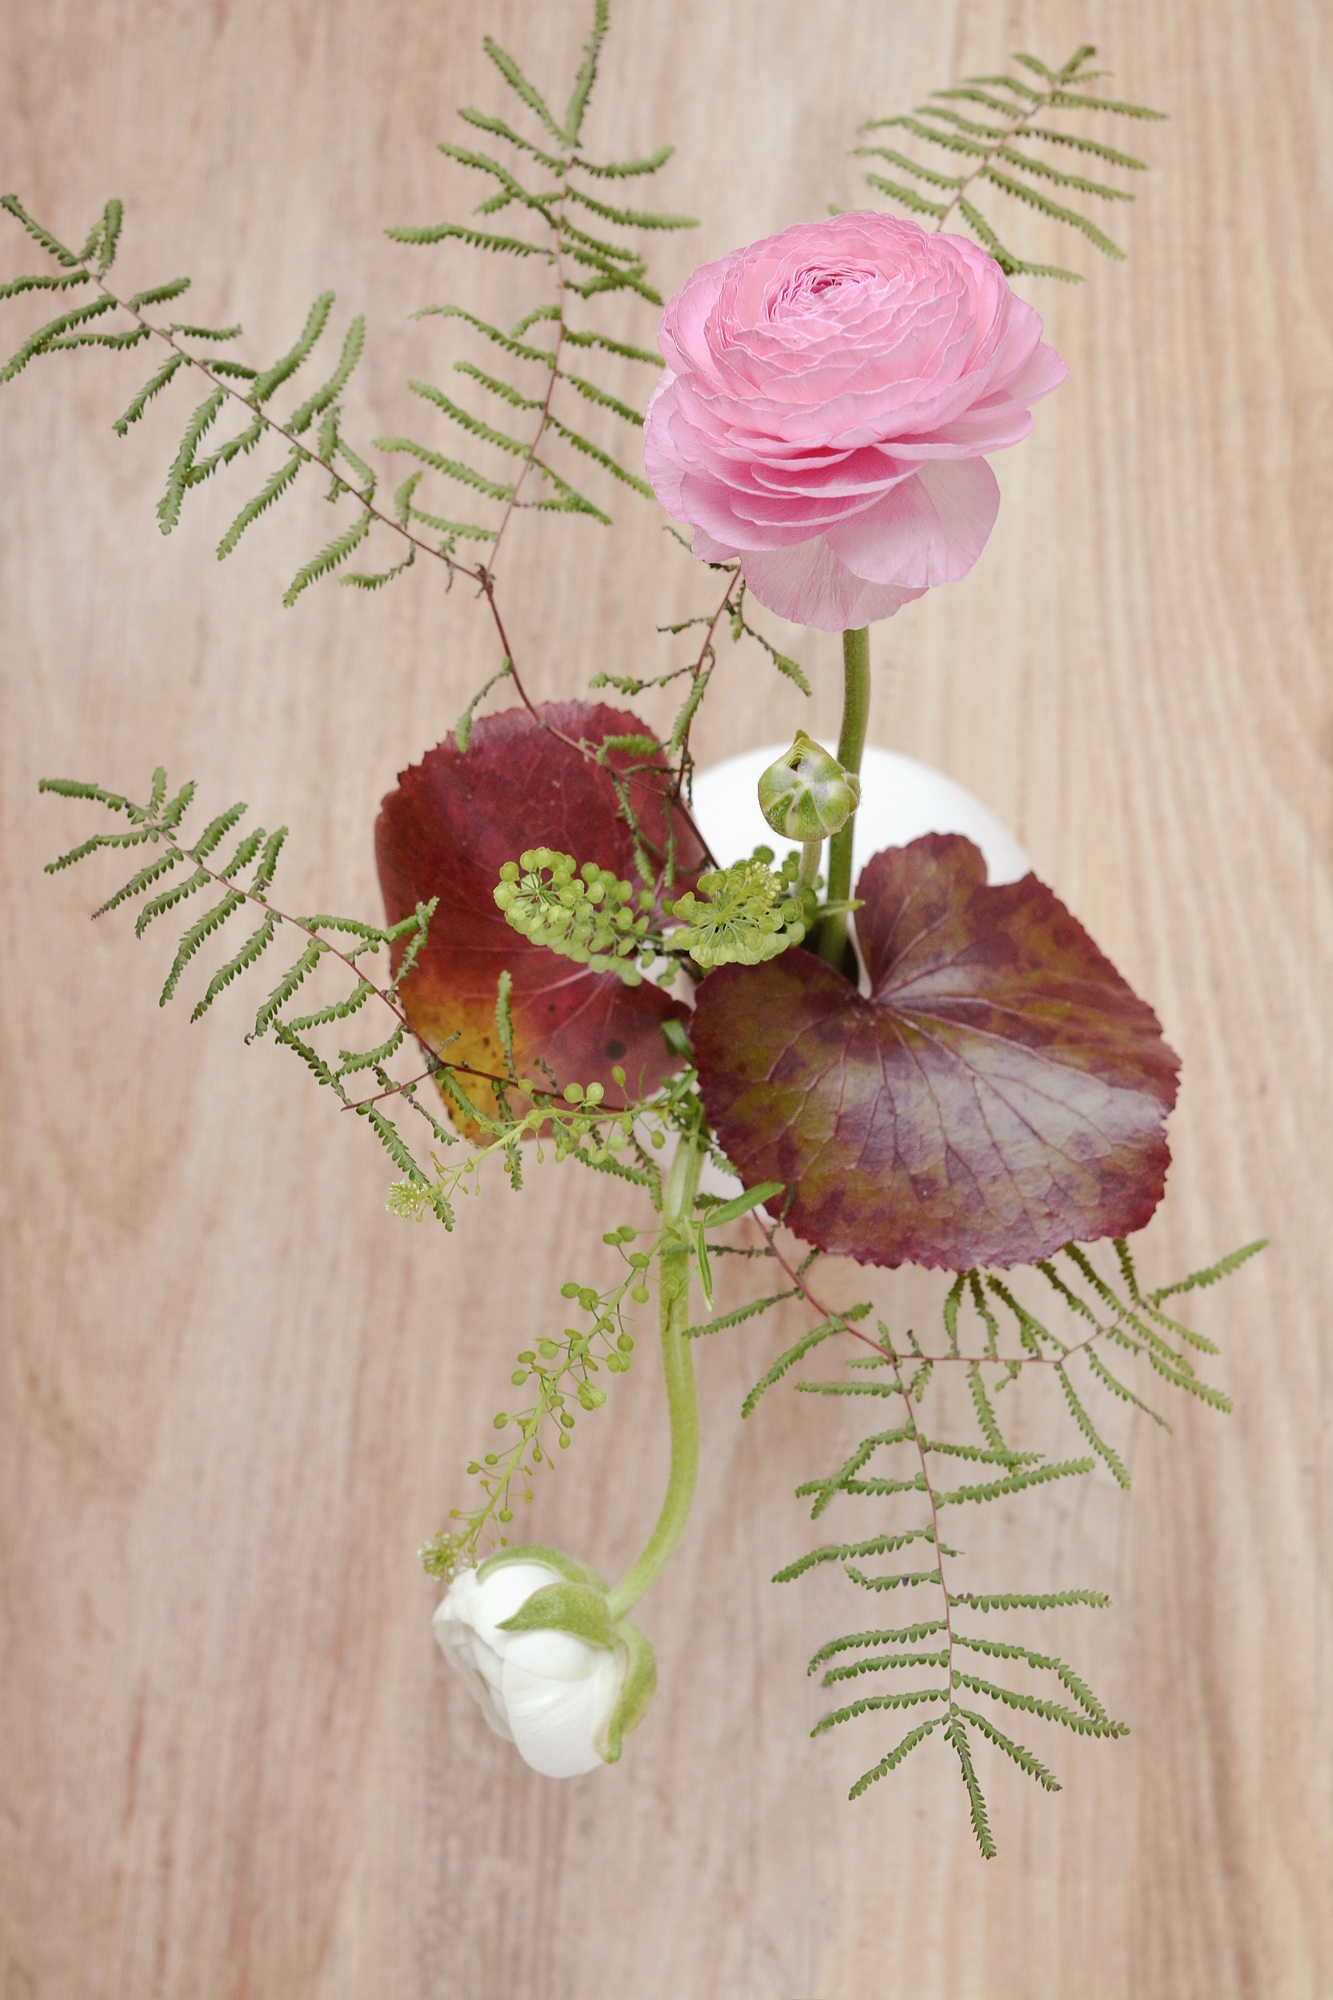
plant, white, flower, petal, bouquet, spring, pink, close, flora, still life, flowers, from above, leaves, floristry, spring flower, peony, ranunculus, pink flower, flowering plant, schnittblume, flower bouquet, flowers photography, floral design, centrepiece, ranunculus asiaticus, land plant, flower arranging